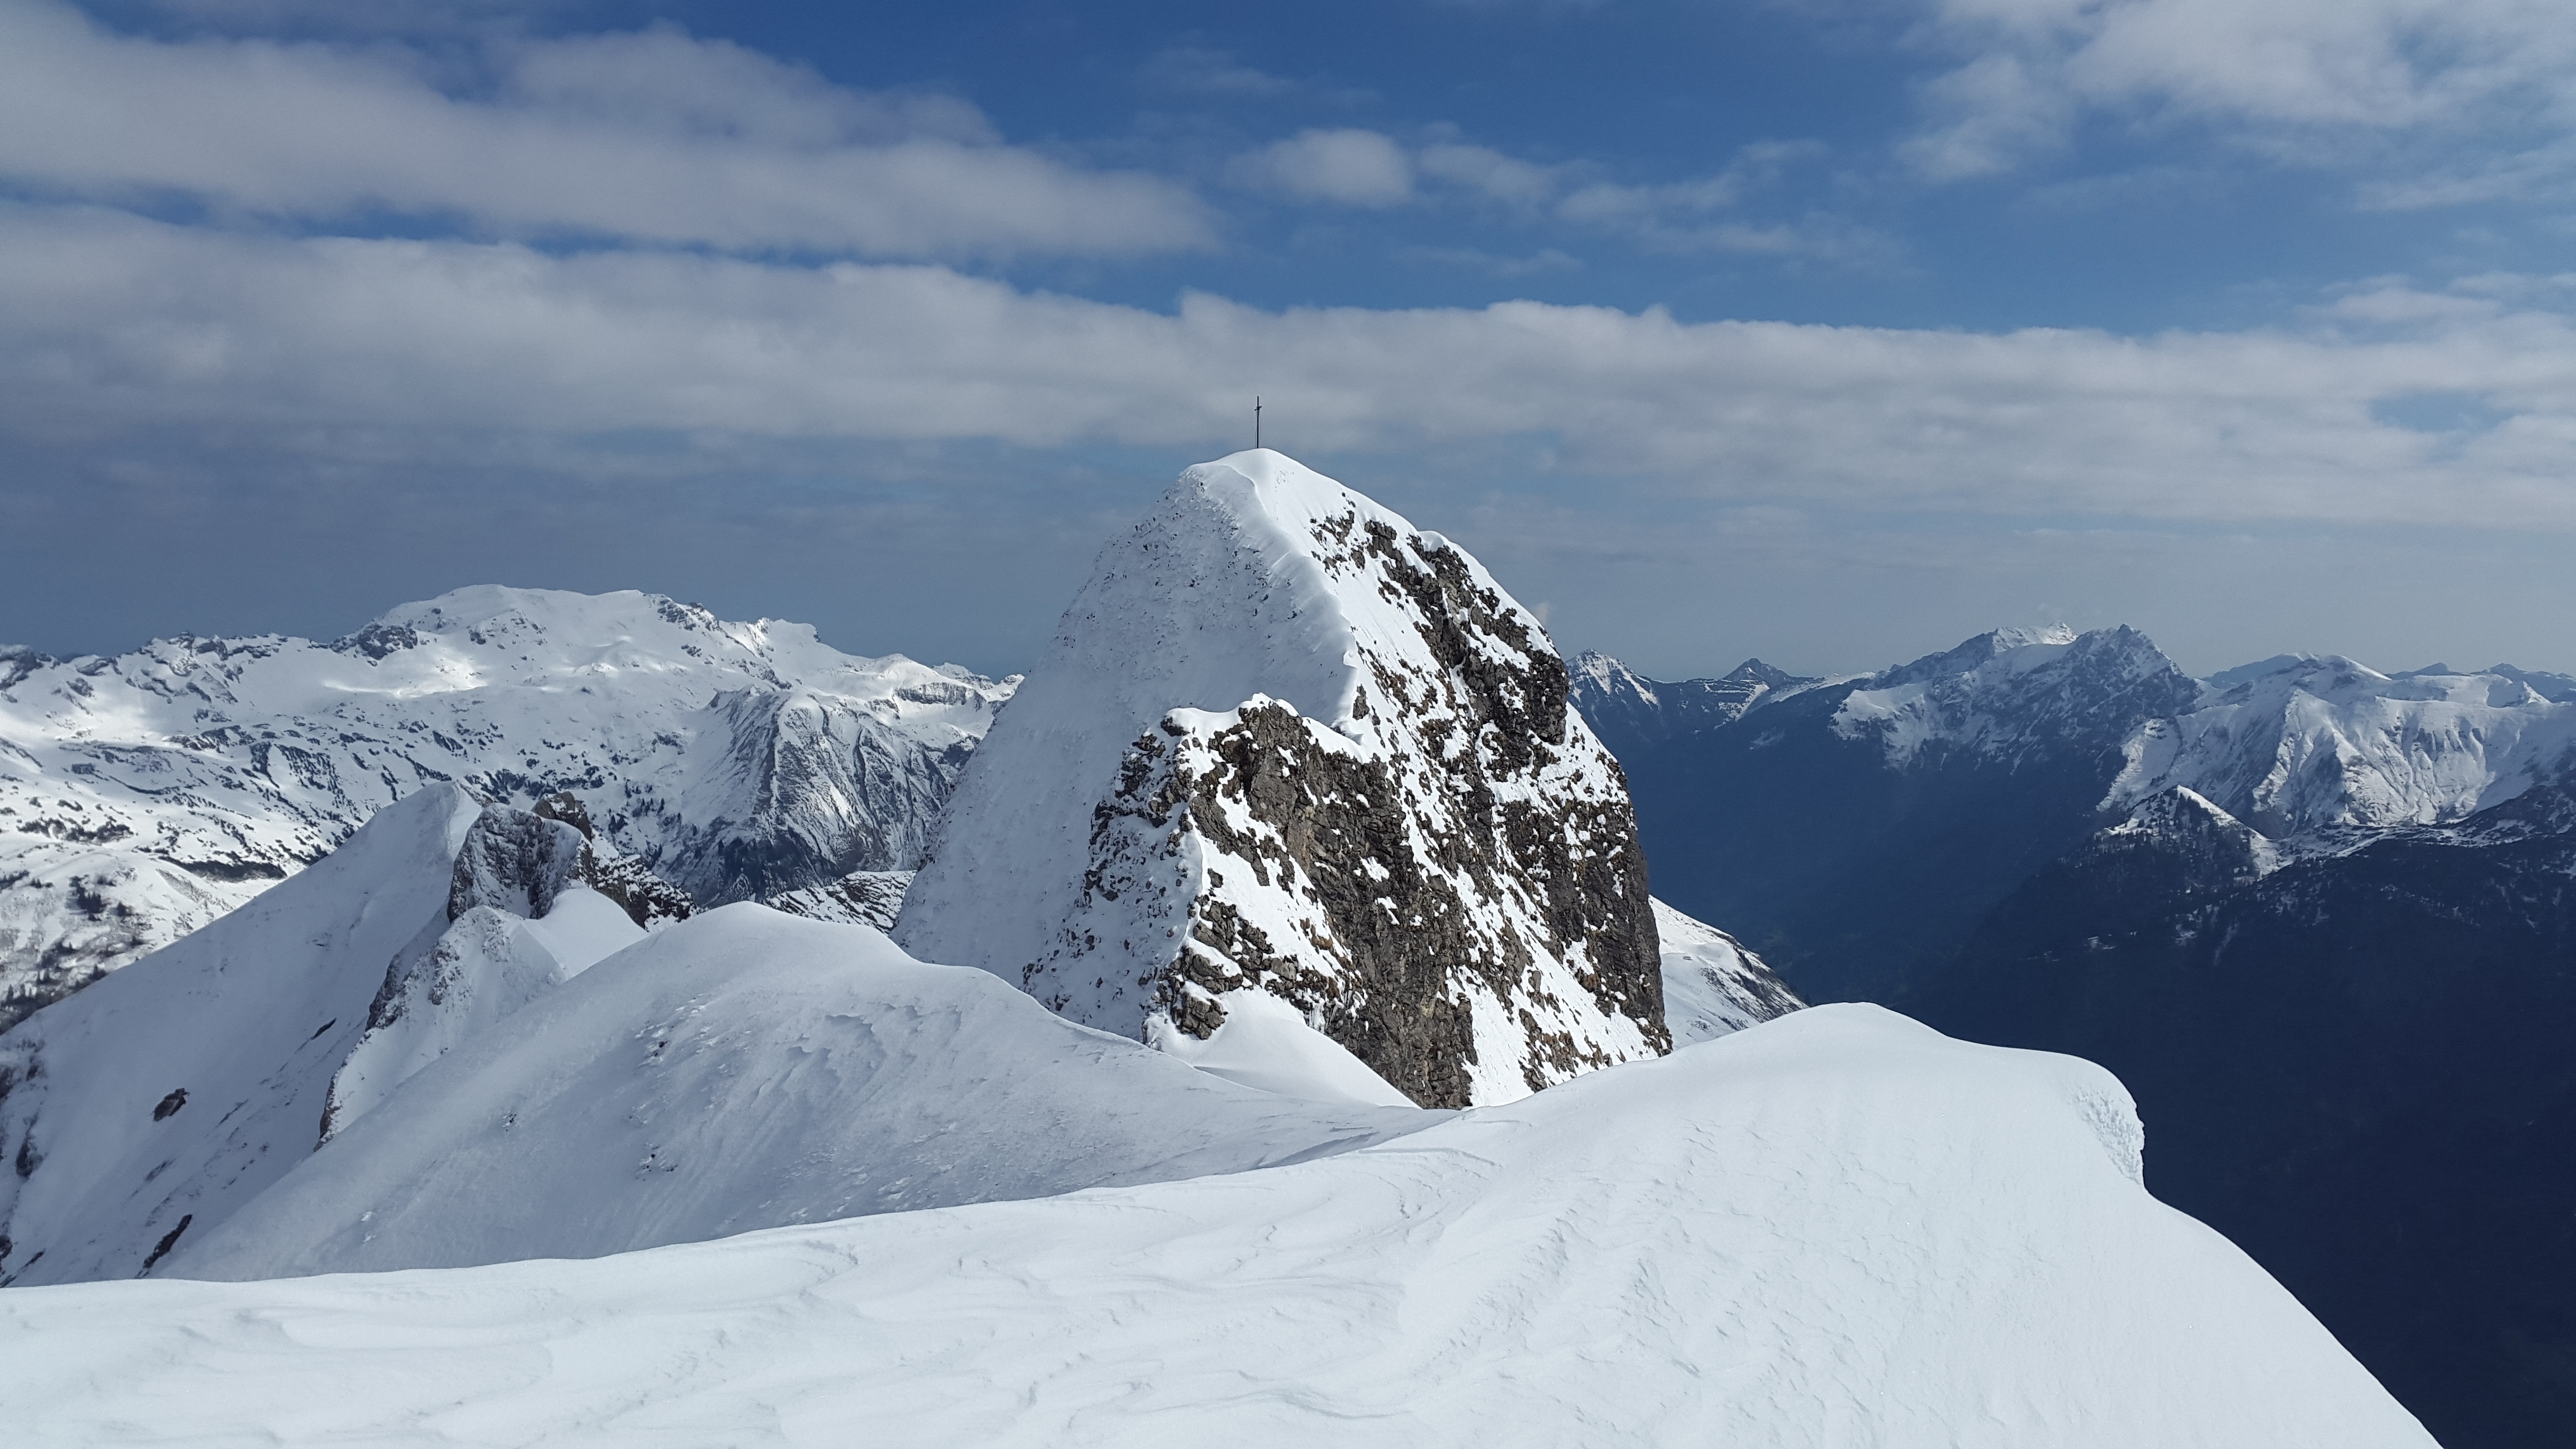
landscape, nature, mountain, snow, winter, adventure, mountain range, weather, alpine, season, ridge, summit, mountaineering, winter sport, mountains, alps, piste, landform, ski touring, allg u, ski mountaineering, schneck, sky horn, geographical feature, mountainous landforms, geological phenomenon